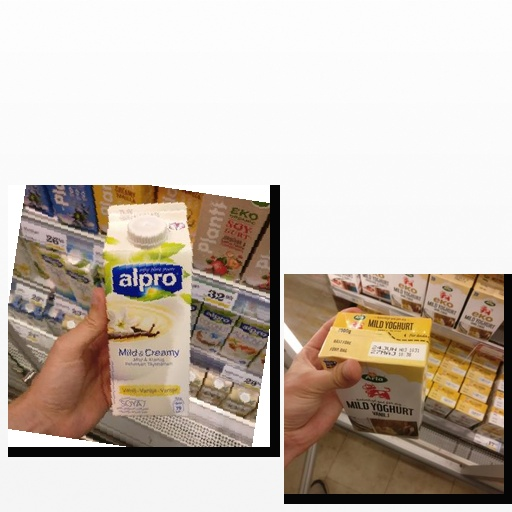
Food items: vanilla_yoghurt, vanilla_soy_yogurt